Herbert O. Fisher

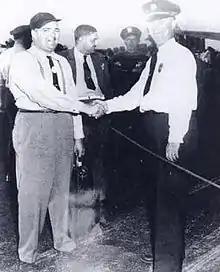
Fisher with Curtiss-Wright Fire Chief John L. Ward, note Caldwell in background, August 6, 1942.

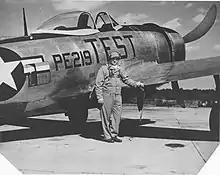
Fisher with USAAF P-47D-30-RE "Test PE-219" in postwar testing; note scimitar propeller.

Fisher was also instrumental in supporting the introduction of the Curtiss C-46 at the Engineering and Operation section of the Air Transport Command. On August 6, 1942, first-hand experience with a faulty landing gear on an early production C-46, led to an example of his coolness in critical situations. While on an acceptance re-flight, the aircraft was loaded with Curtiss executives, and a special guest, fresh from combat in North Africa, Australian P-40 ace, Group Captain Clive "Killer" Caldwell. With the landing gear stuck in a three-quarters down position, and after an extended eight-hour attempt to release the gear, Fisher calmly belly-landed the C-46. With the weight of the aircraft gently pushing the gear back into the wheel wells, a minimum of damage resulted. Caldwell had taken over as the co-pilot on the eight hours of circling over Buffalo, receiving certification that he was checked out on the C-46, under the tutelage of Fisher.